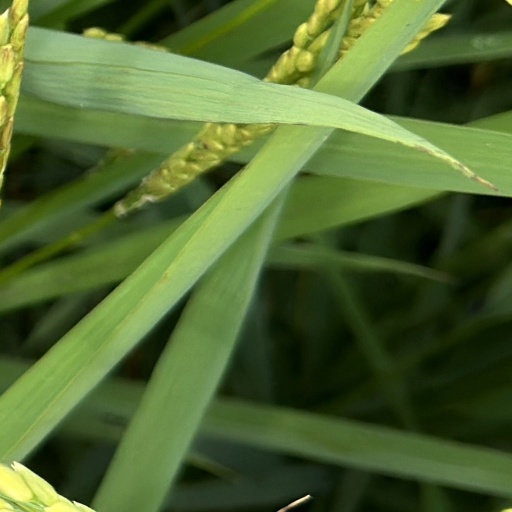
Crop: rice